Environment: real
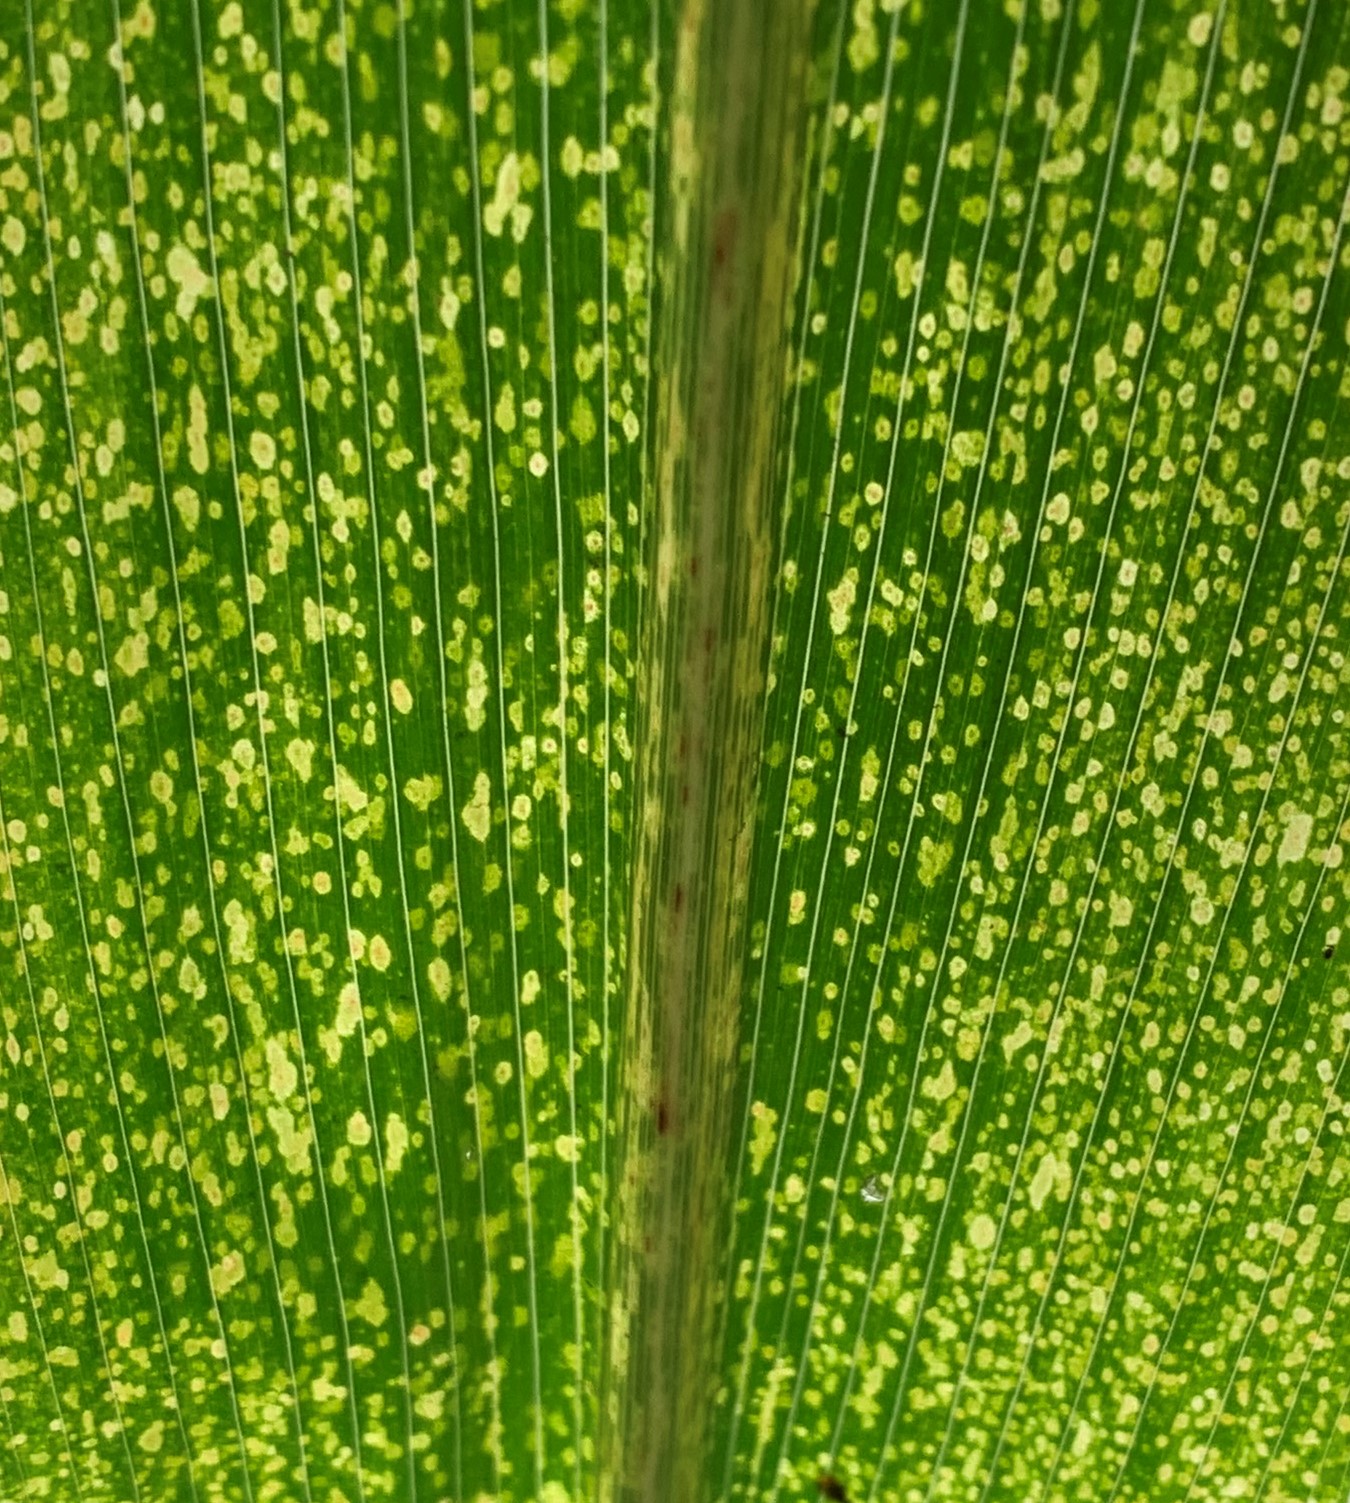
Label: lethal_necrosis